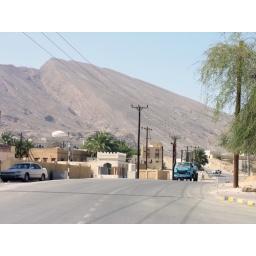
Water truck drives through township under rock mountain in Oman.